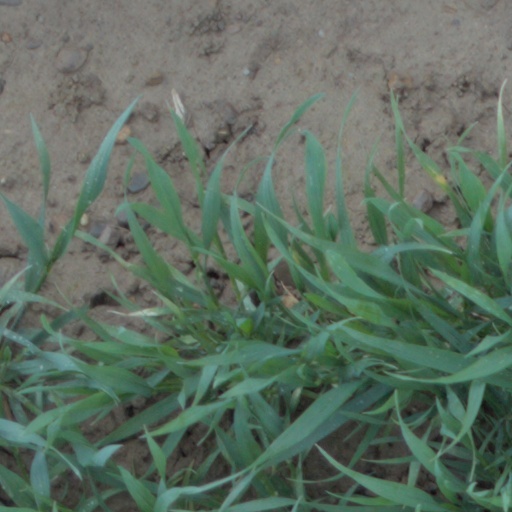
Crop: wheat